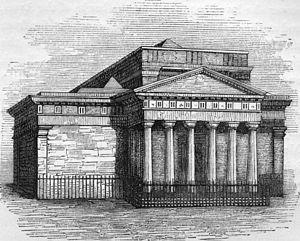
William Wilkins, né le 31 août 1778 à Norwich et mort le 31 août 1839 à Cambridge, est un architecte et archéologue britannique.